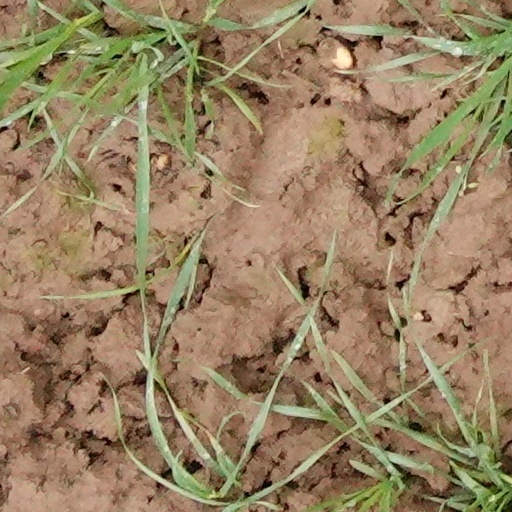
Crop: wheat